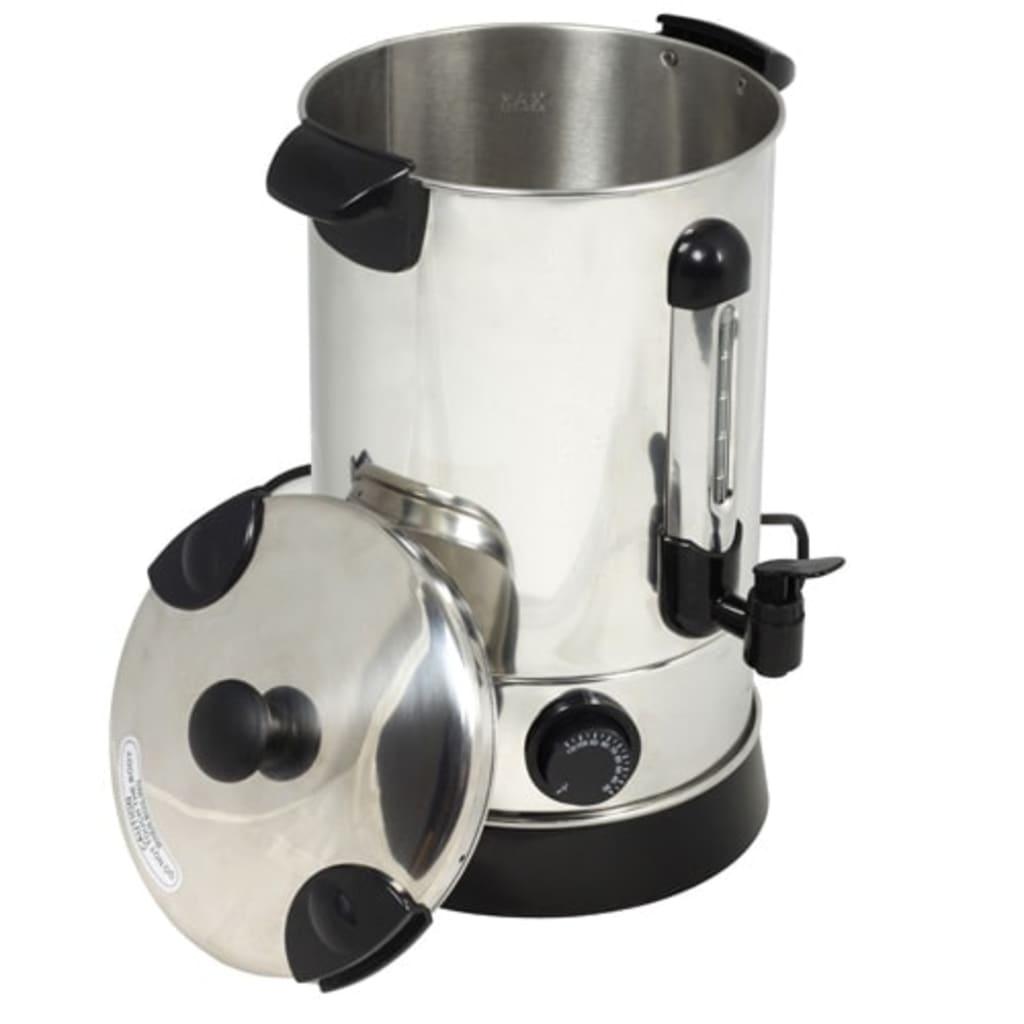
Vidaxl gluhweinketel 6,8 ltr
Deze verwarmde gluhweinketel heeft een vermogen van 2000 Watt en is met een inhoud van 6,8 liter goed voor maar liefst 40 koppen gluhwein tegelijkertijd. De gluhwein ketel is gemaakt van RVS met een kunststof bodem en handvatten. De temperatuur kan gemakkelijk worden ingesteld tussen de 30° en de 100° celcius. De lampjes geven aan wanneer de ketel op temperatuur is. Dranken kunnen makkelijk worden ingeschonken door middel van het speciale kraantje. Tevens is de gluhweinketel voorzien van een hitte protectie. Wanneer de ketel overhit raakt, wordt deze automatisch uitgeschakeld. De gluhweinketel is onder andere geschikt om wijn, thee en punch in te verwarmen. Ideaal om in de koude winter uw visite en uzelf te voorzien van heerlijke warme dranken. Dit apparaat is niet bedoeld voor gebruik door personen (waaronder kinderen) met verminderde fysieke, zintuiglijke of mentale capaciteiten of een gebrek aan ervaring en kennis, tenzij ze onder toezicht staan van of zijn geïnstrueerd over het gebruik van het apparaat door een persoon die verantwoordelijk is voor hun veiligheid. Dit product is geen speelgoed. Sta niet toe dat kinderen met het apparaat spelen.
Brand: vidaXL
Category: Home & Garden > Kitchen & Dining > Kitchen Appliances > Hot Drink Makers